Mitragyna speciosa

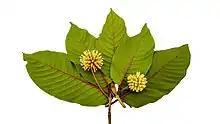
Kratom flowers and foliage

"Mitragyna speciosa" is an evergreen tree in the genus "Mitragyna" that can grow to a height of . Its trunk may grow to a diameter. The trunk is generally straight, and the outer bark is smooth and grey. The leaves, ovate-acuminate in shape and opposite in growth pattern, are dark green, glossy on their upper surfaces, and can grow to over long and wide. They have 12 to 17 pairs of veins. The spherical inflorescences, which are deep yellow, grow in clusters of three at the ends of the branches. The calyx-tube is long and has five lobes; the corolla-tube is long.